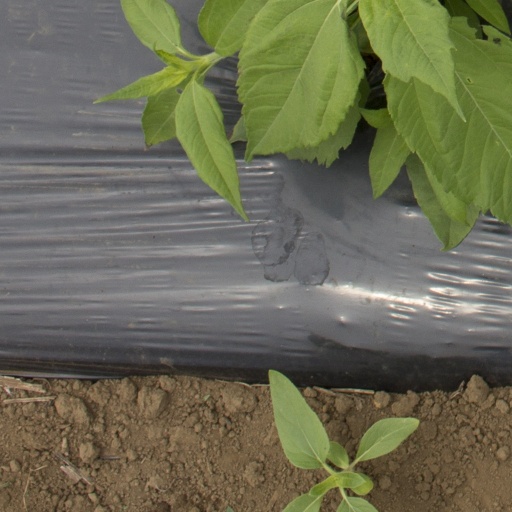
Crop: Jerusalem artichoke